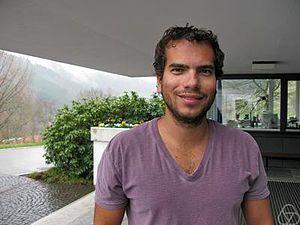
Artur Ávila Cordeiro de Melo est un mathématicien franco-brésilien travaillant principalement dans les domaines des systèmes dynamiques et de la théorie spectrale. En 2014, il devient lauréat de la médaille Fields.